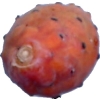
Label: cactus_fruit_red